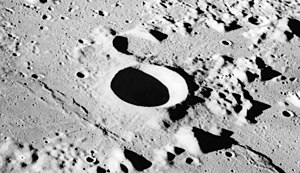
Darney (månekrater)
Darney er et nedslagskrater på Månen. Det befinder sig på Månens forside, hvor Mare Nubium slutter sig til Oceanus Procellarum. Det er opkaldt efter den franske astronom Maurice Darney.